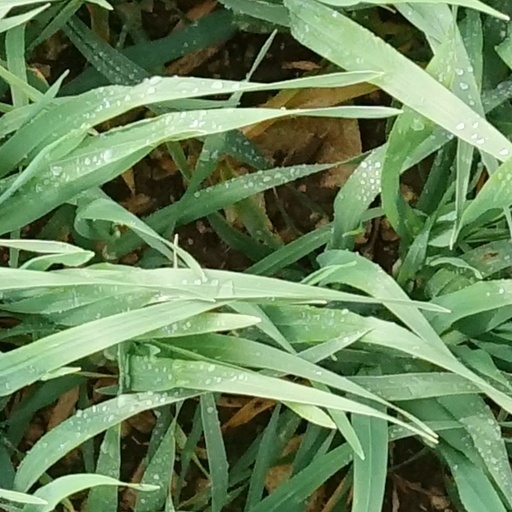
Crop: wheat